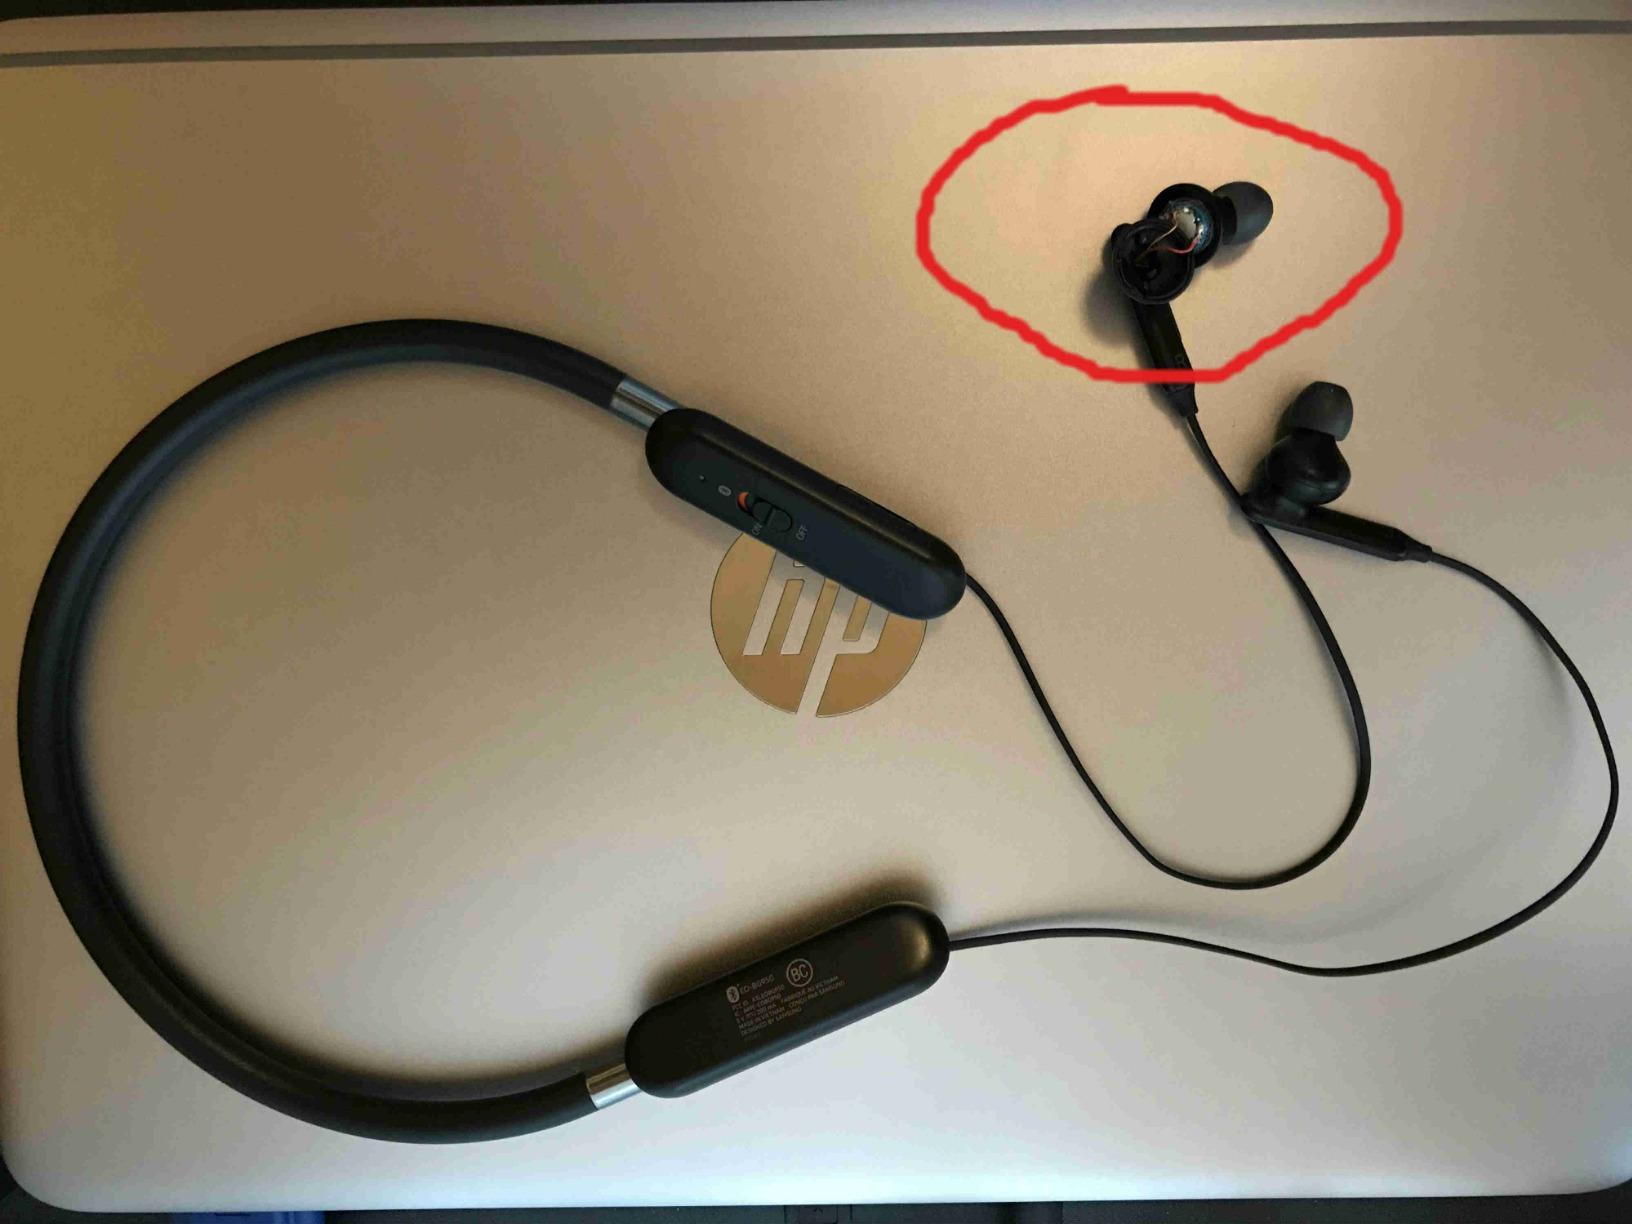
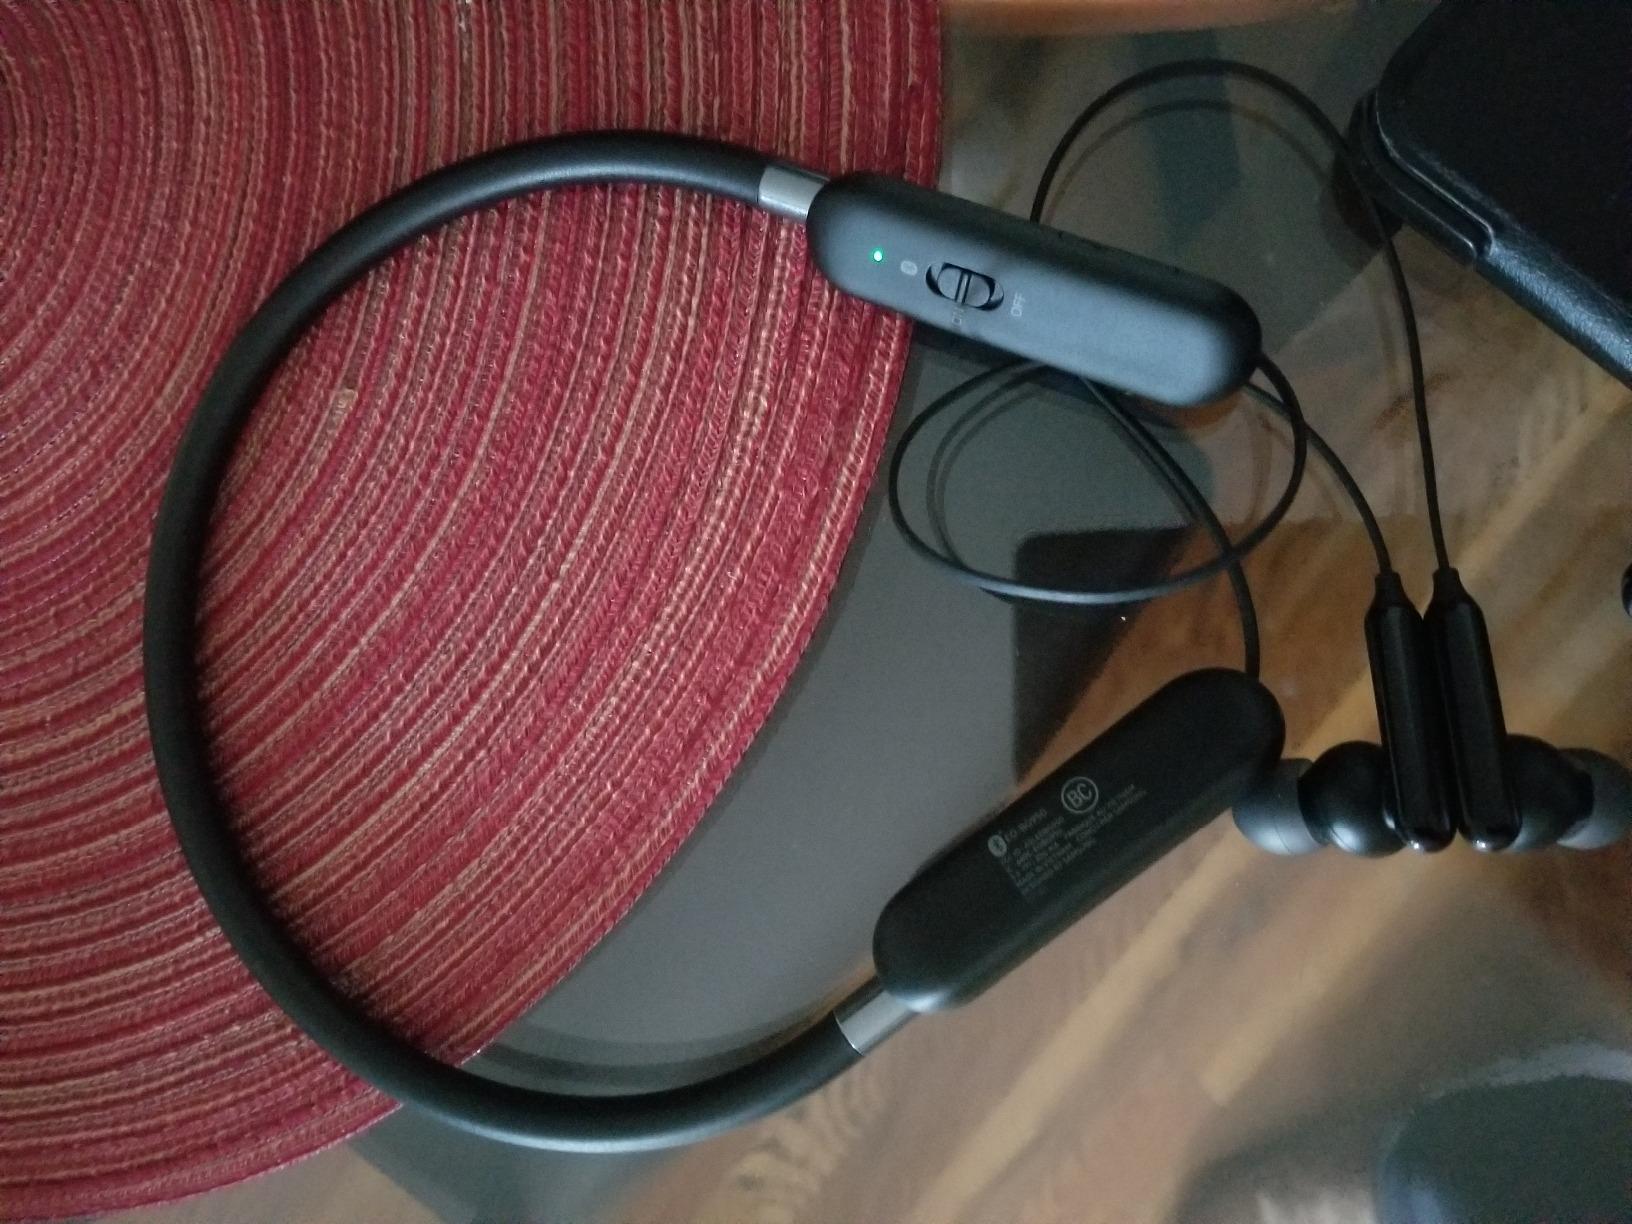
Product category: headphones
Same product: yes